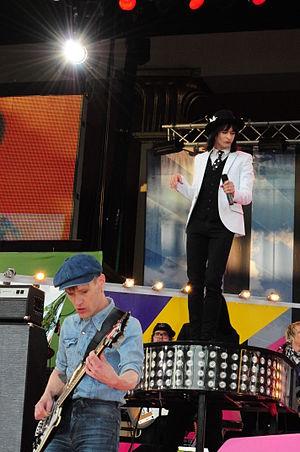
Melody Club est un groupe de pop suédois originaire de la ville de Växjö. Leur succès est venu de la chanson Palace Station en 2002. Le groupe s'est formé en janvier 2000. En Suède, Allemagne, Danemark ainsi qu'au Japon, les chansons du groupe sont souvent sur les ondes.